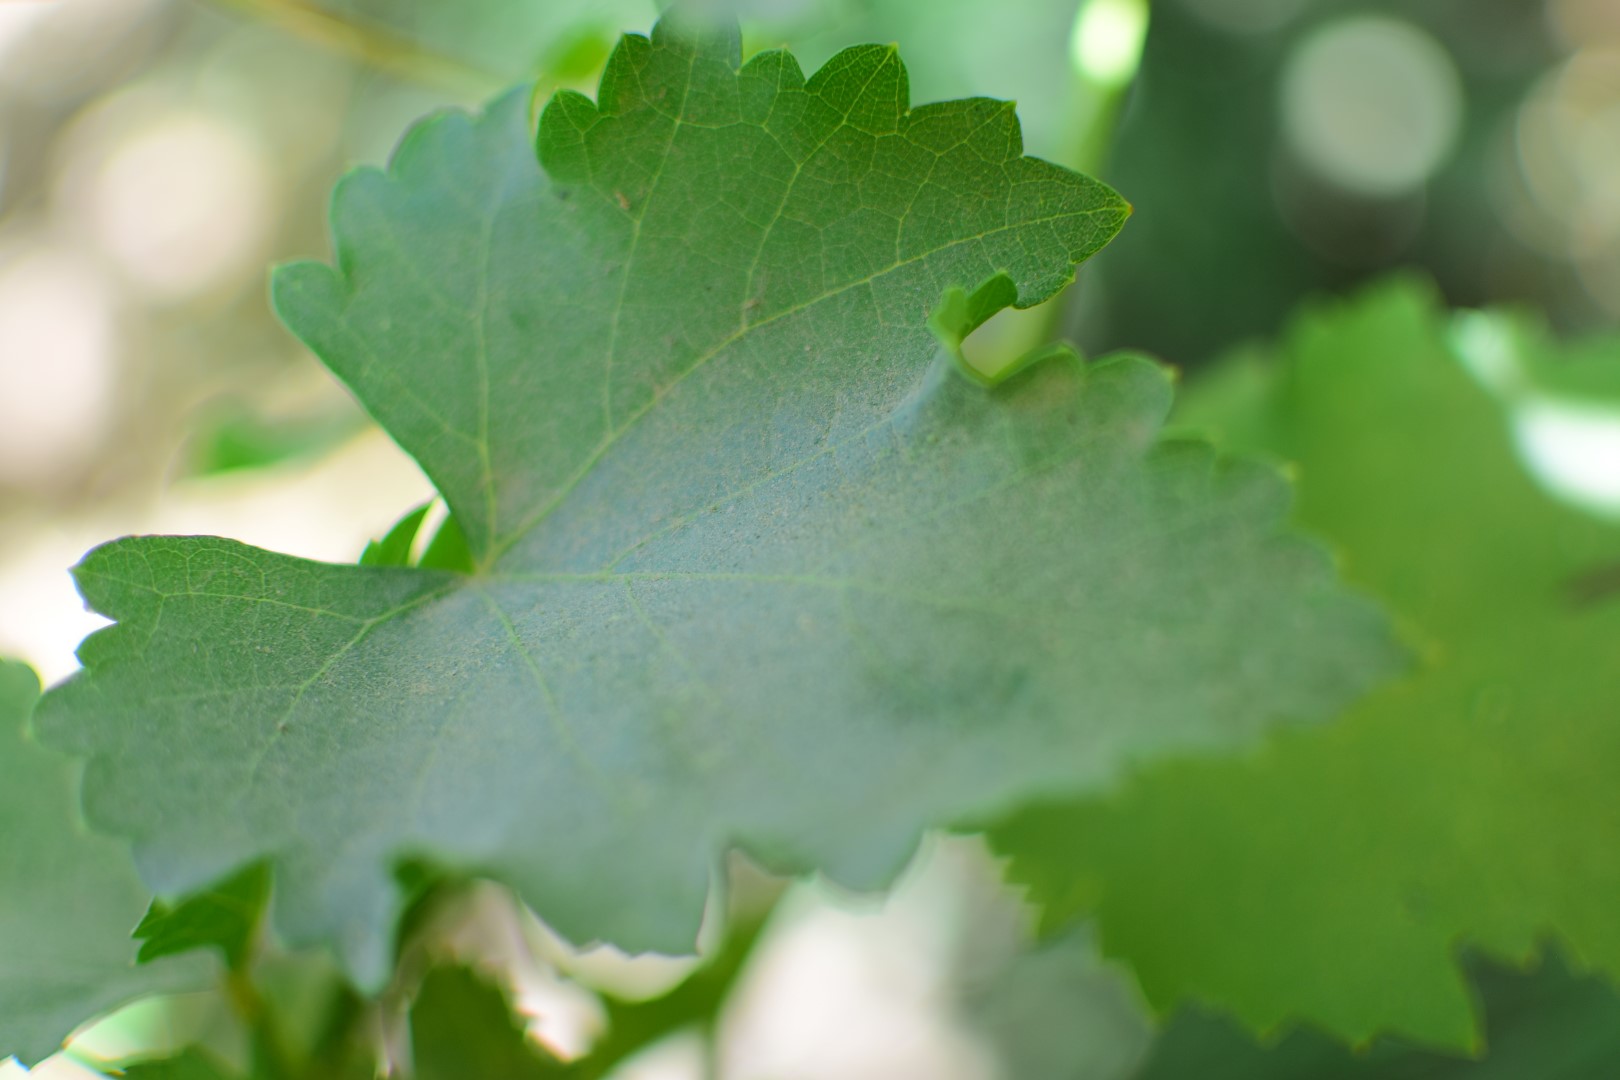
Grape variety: Frinsi